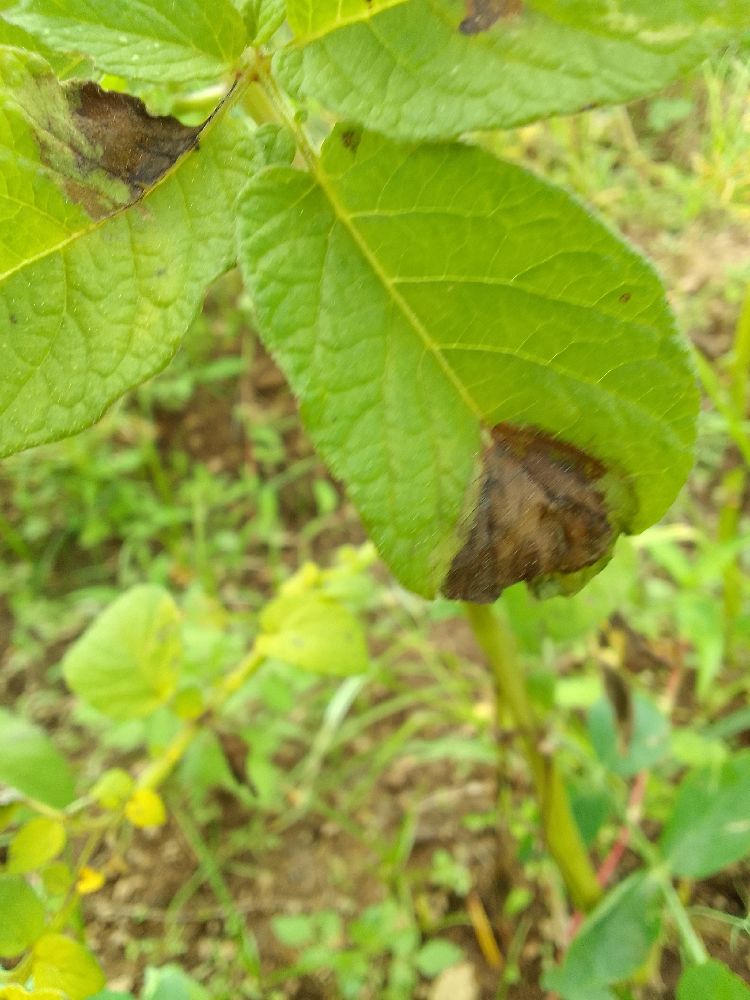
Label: Late blight